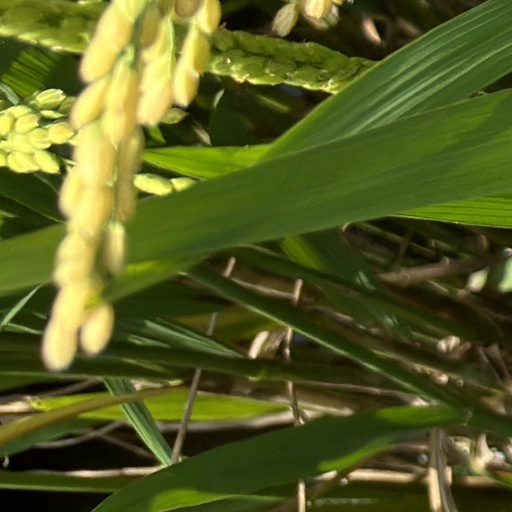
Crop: rice